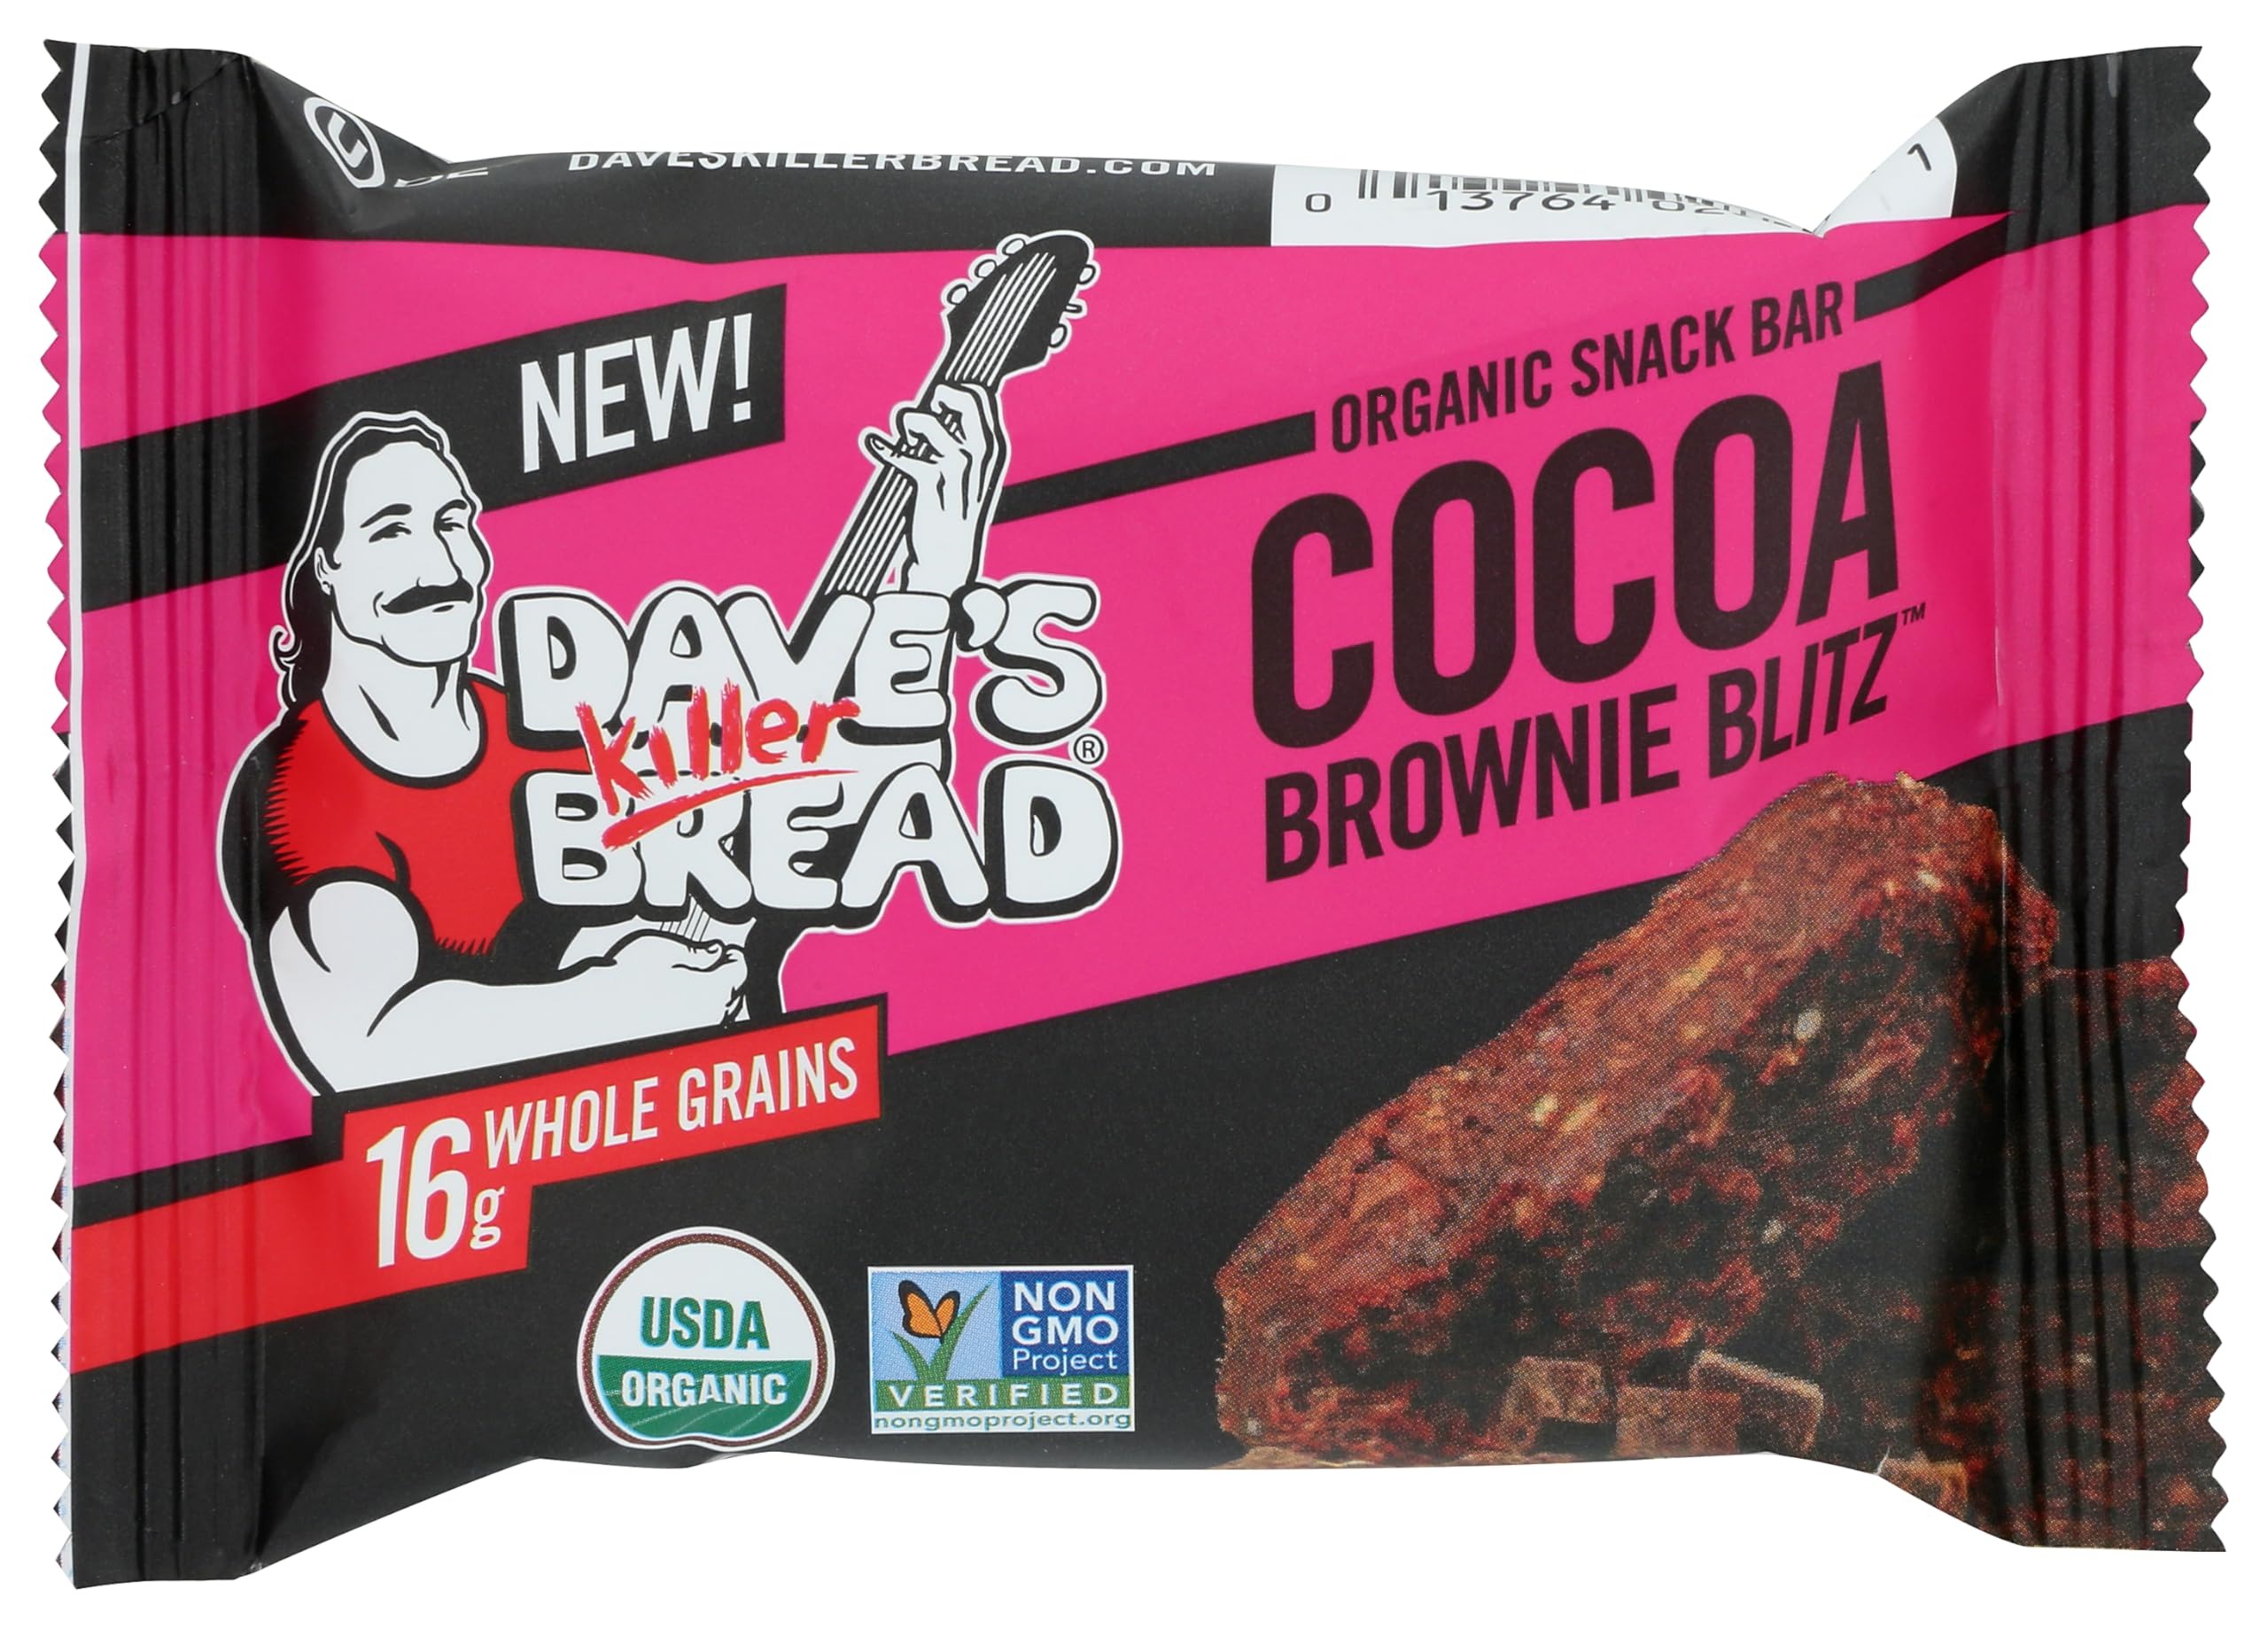
Item Name: Dave's Killer Bread Organic Cocoa Brownie Blitz Bar Sgl, 1.75 OZ
Bullet Point: Great Snack Bars
Value: 1.75
Unit: Ounce

Price: 4.86